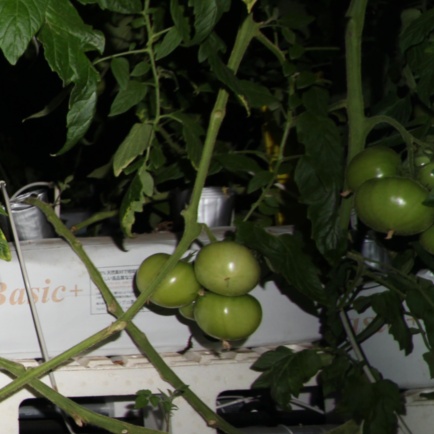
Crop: tomato